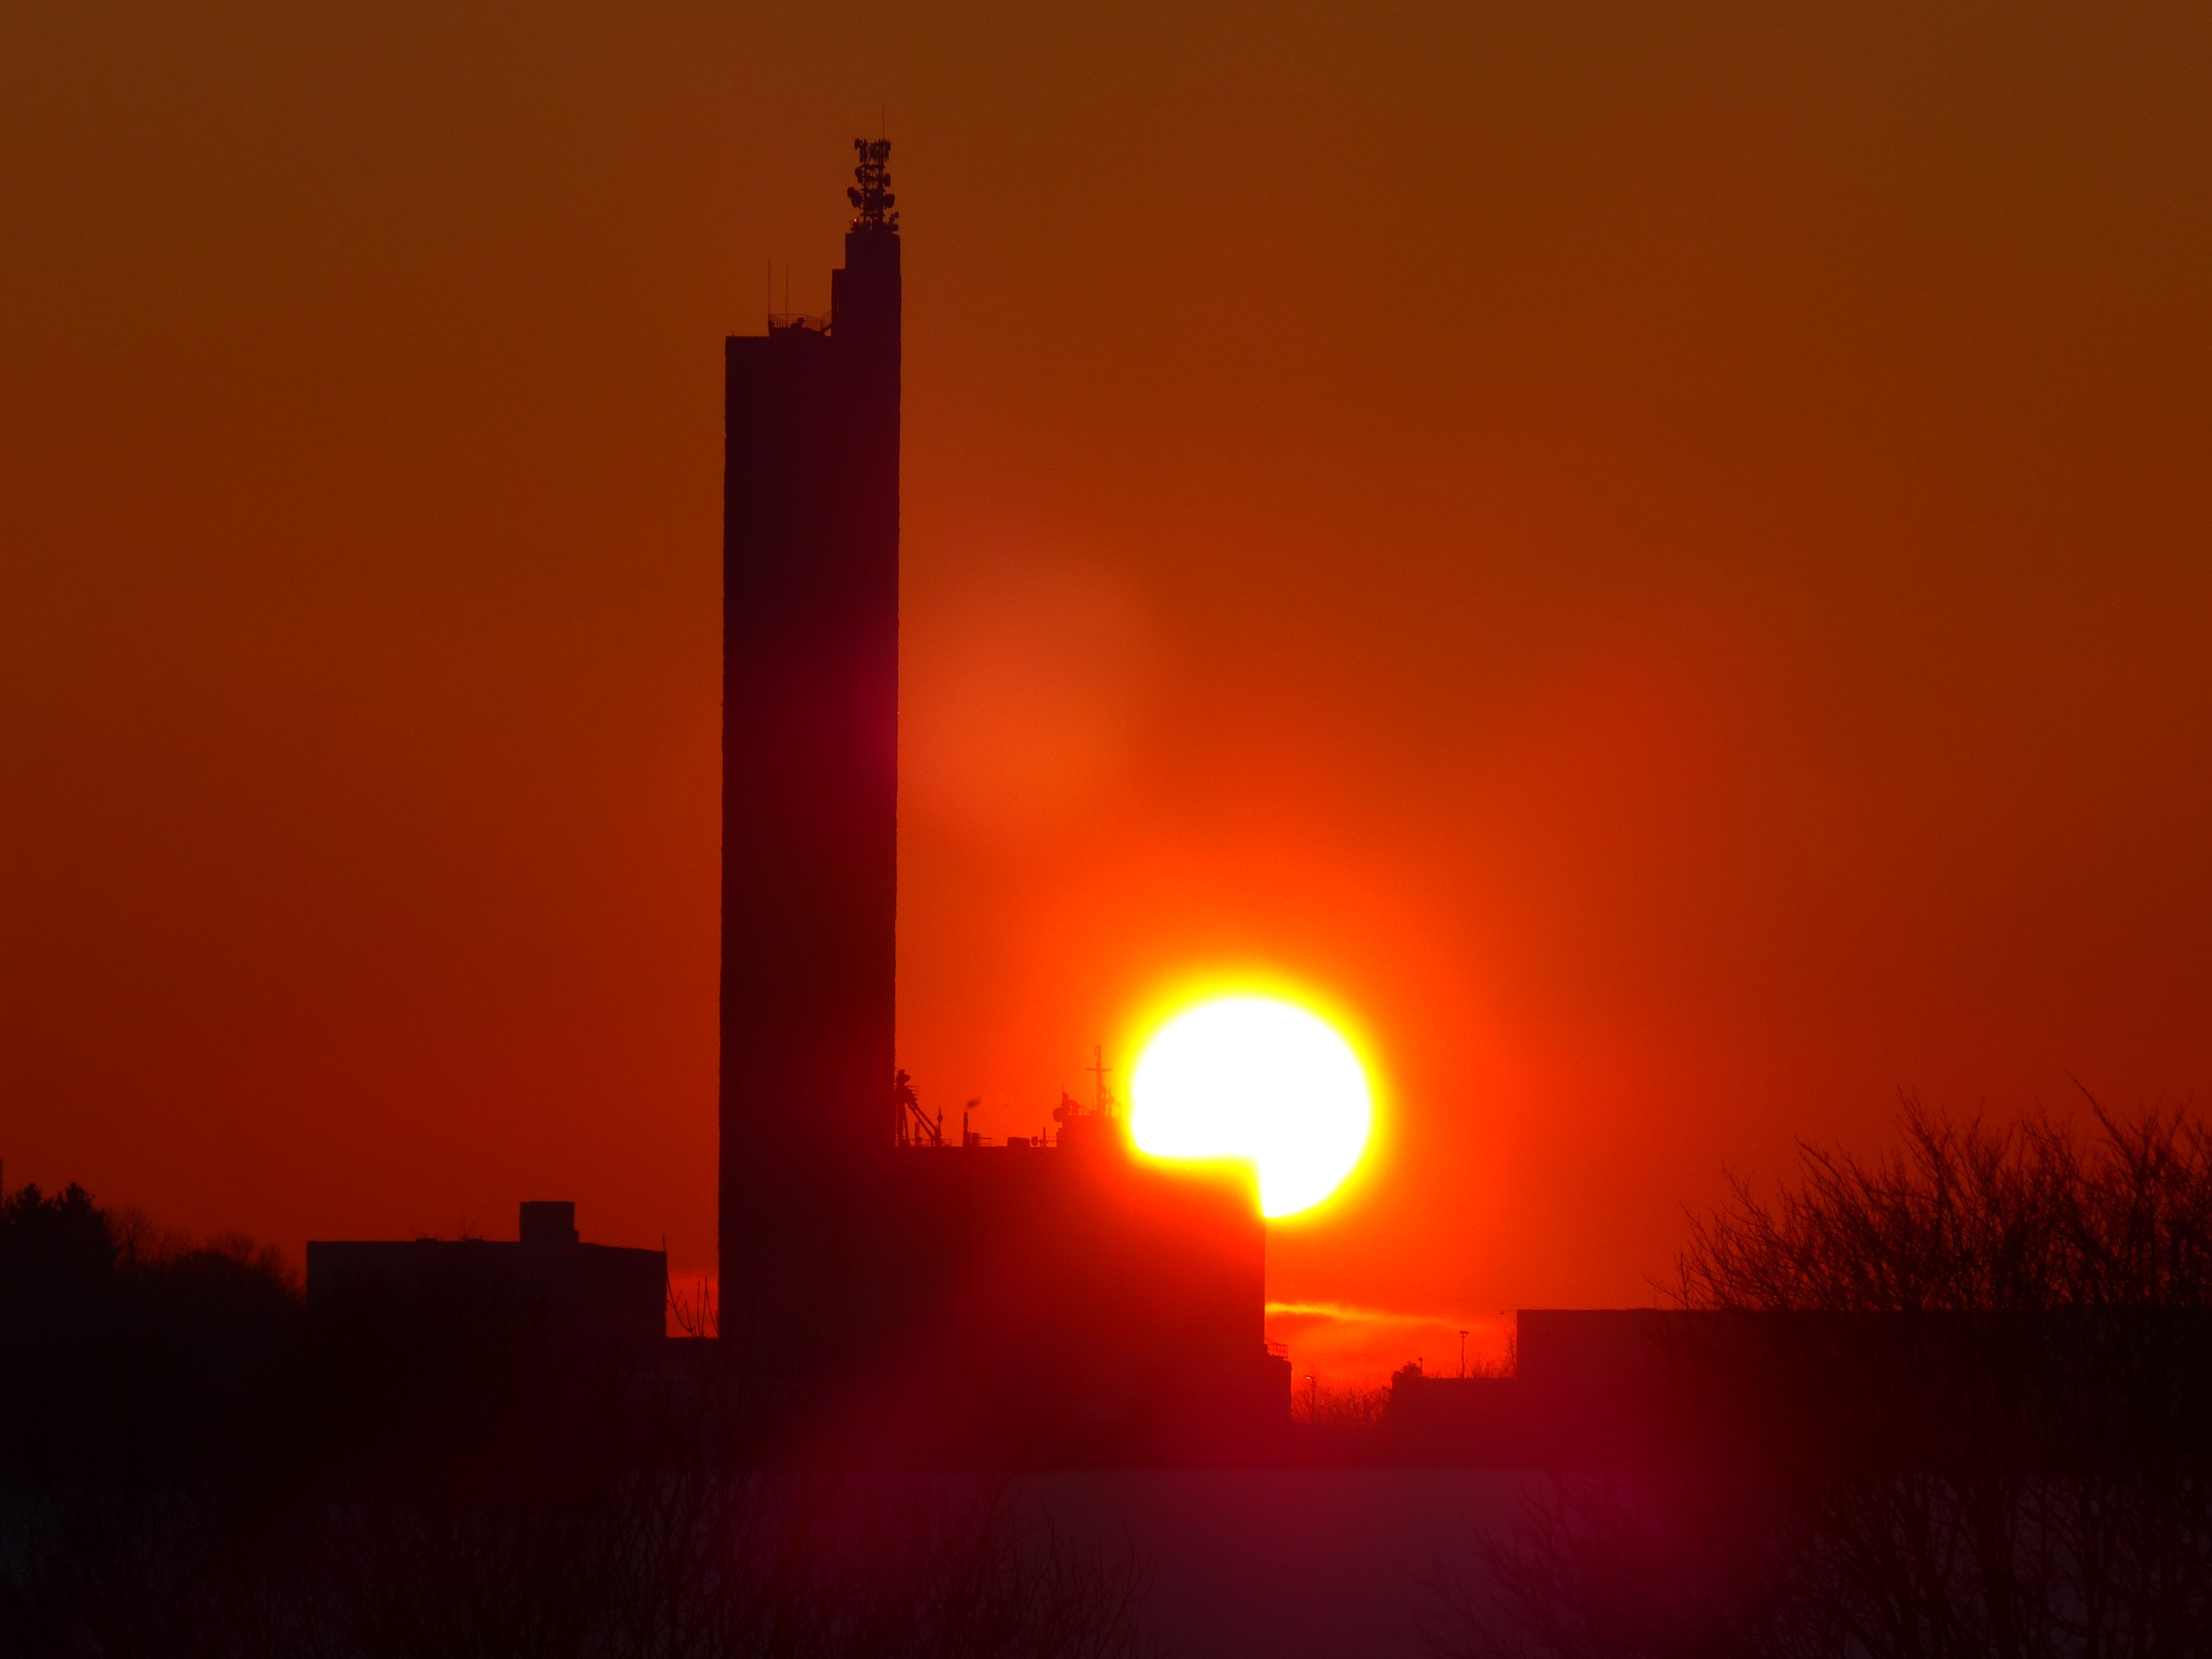
horizon, record, glowing, architecture, sun, sunrise, sunset, sunlight, morning, building, dawn, atmosphere, dusk, evening, tower, memory, silo, fireball, ulm, afterglow, swabian alb, flour mill, world record, grain silo, schapfe mill, jungingen, highest grain silo, german architecture award, atmospheric phenomenon